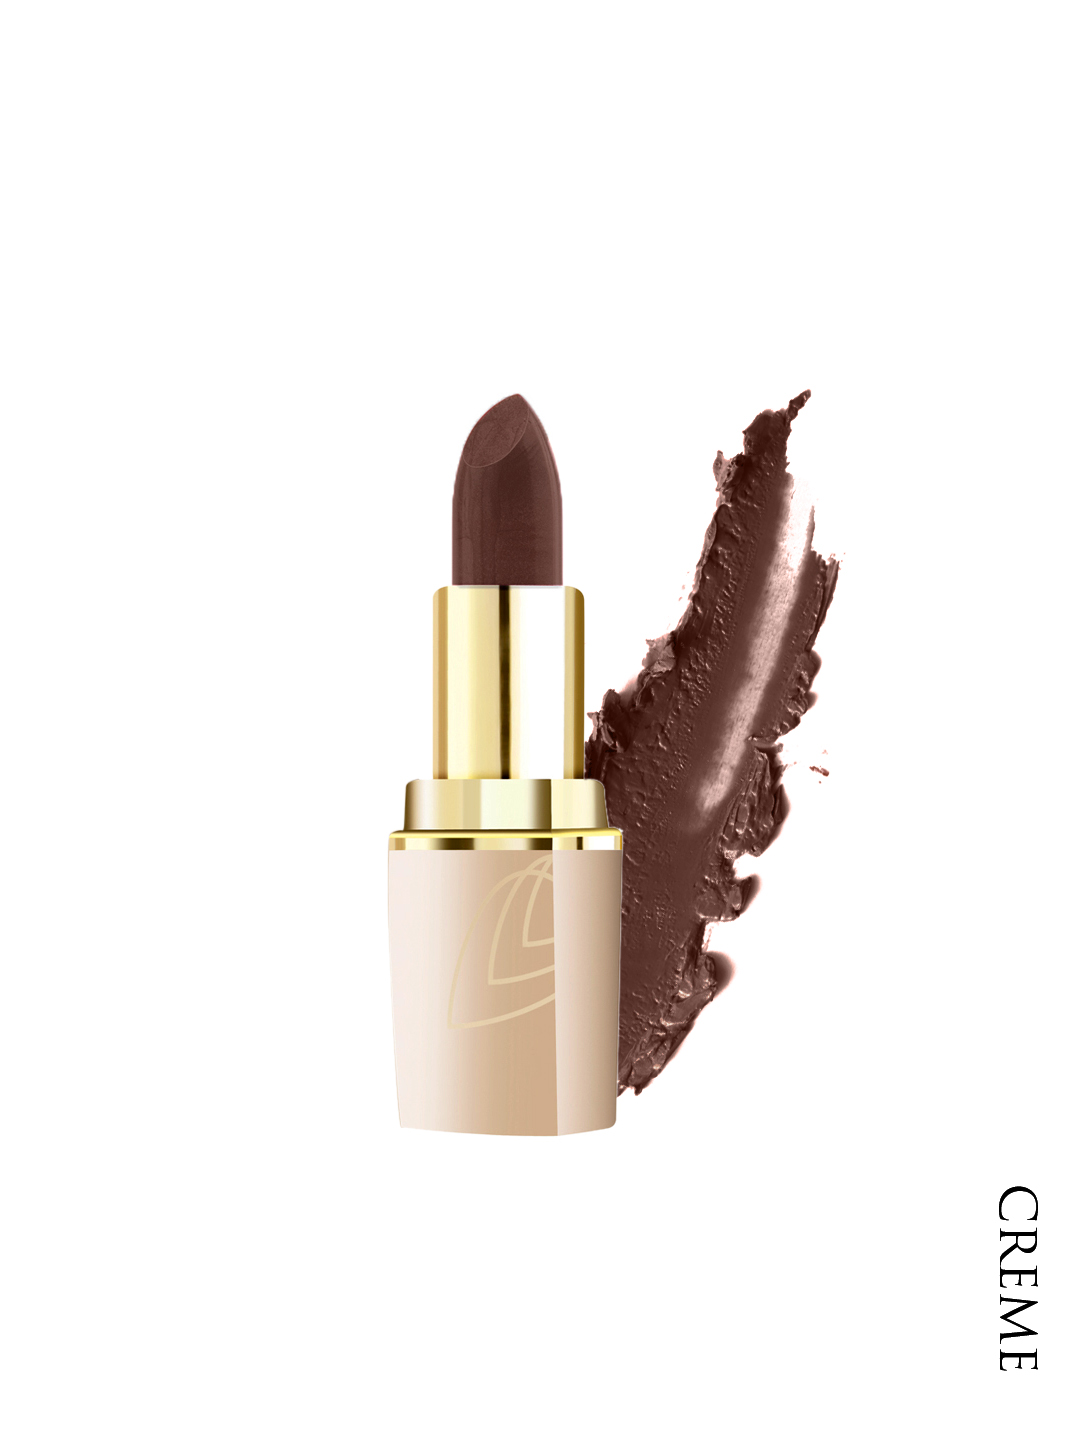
Lotus Herbals Pure Colours Nutty Brown Lipstick 666
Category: Personal Care / Lips / Lipstick
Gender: Women
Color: Brown
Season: Spring 2017
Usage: NA